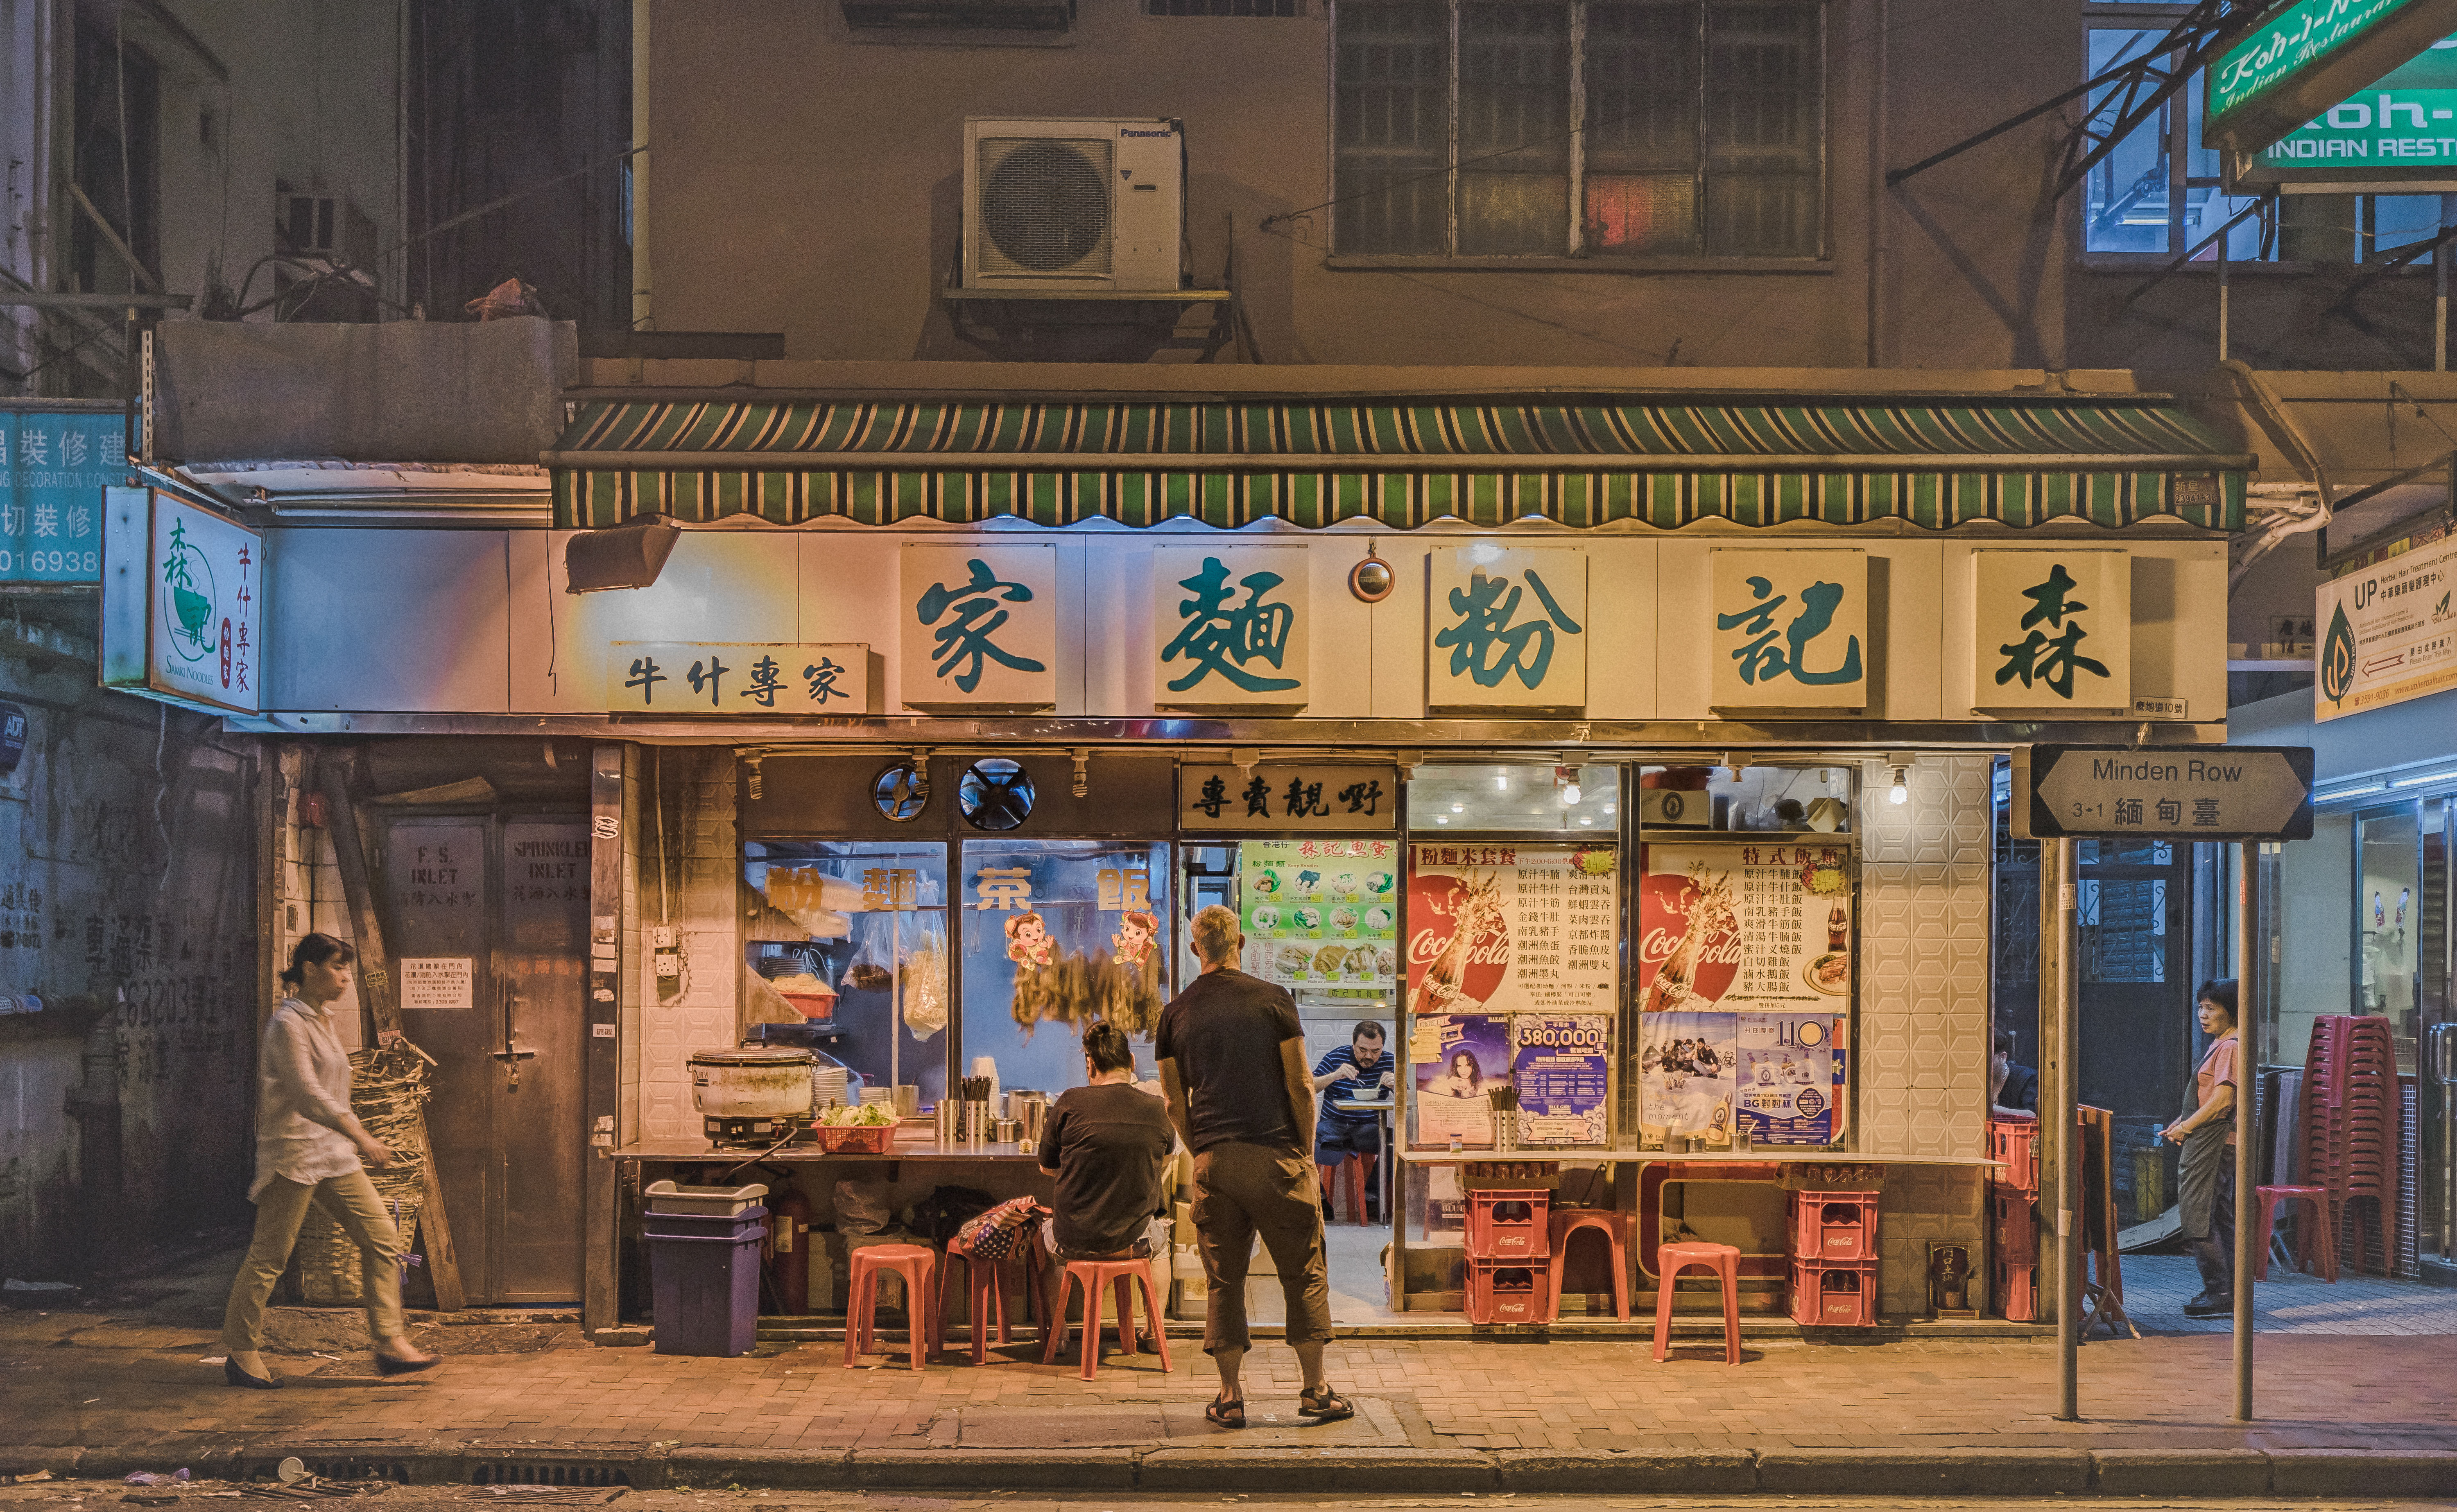
street, night, city, facade, tourism, nightphotography, cool image, hongkong, tsimshatsui, i, ilce7m2, fe1635mmf4zaoss, wheretoeat, mindenrow